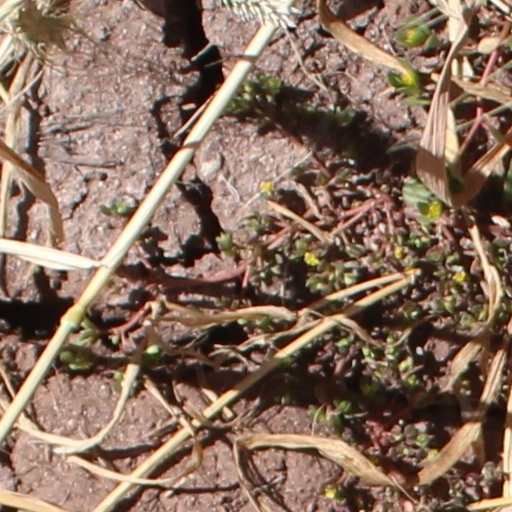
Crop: wheat